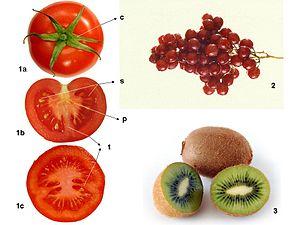
Trois exemples de baie